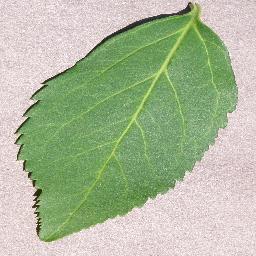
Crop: cherry
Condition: (including_sour)_healthy